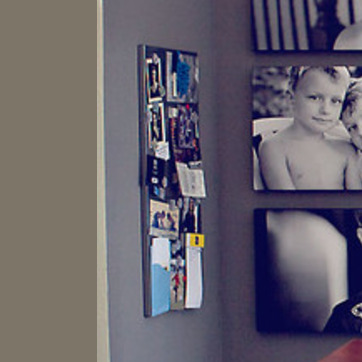
Material: paper